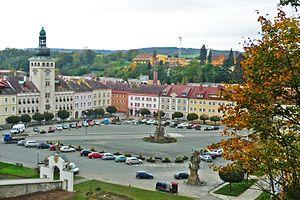
Fulnek est une ville du district de Nový Jičín, dans la région de Moravie-Silésie, en République tchèque. Sa population s'élevait à 5 656 habitants en 2019.